University of Dallas

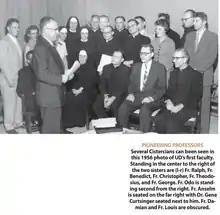
The founding faculty of the University of Dallas, including the nine Cistercian Fathers from Zirc, Hungary

Bishop Thomas Gorman wrote as early as 1954 to Abbot Anselm Nagy to ask the displaced Hungarian Cistercian fathers from the Monastery of Zirc to assist in founding the university. On the first day of classes in September 1956, nine Cistercian fathers, at that point half of the entire faculty, were employed at the new university. The history of UD is connected to both those founding Cistercian priests and many more Hungarians who taught there in the first decades.